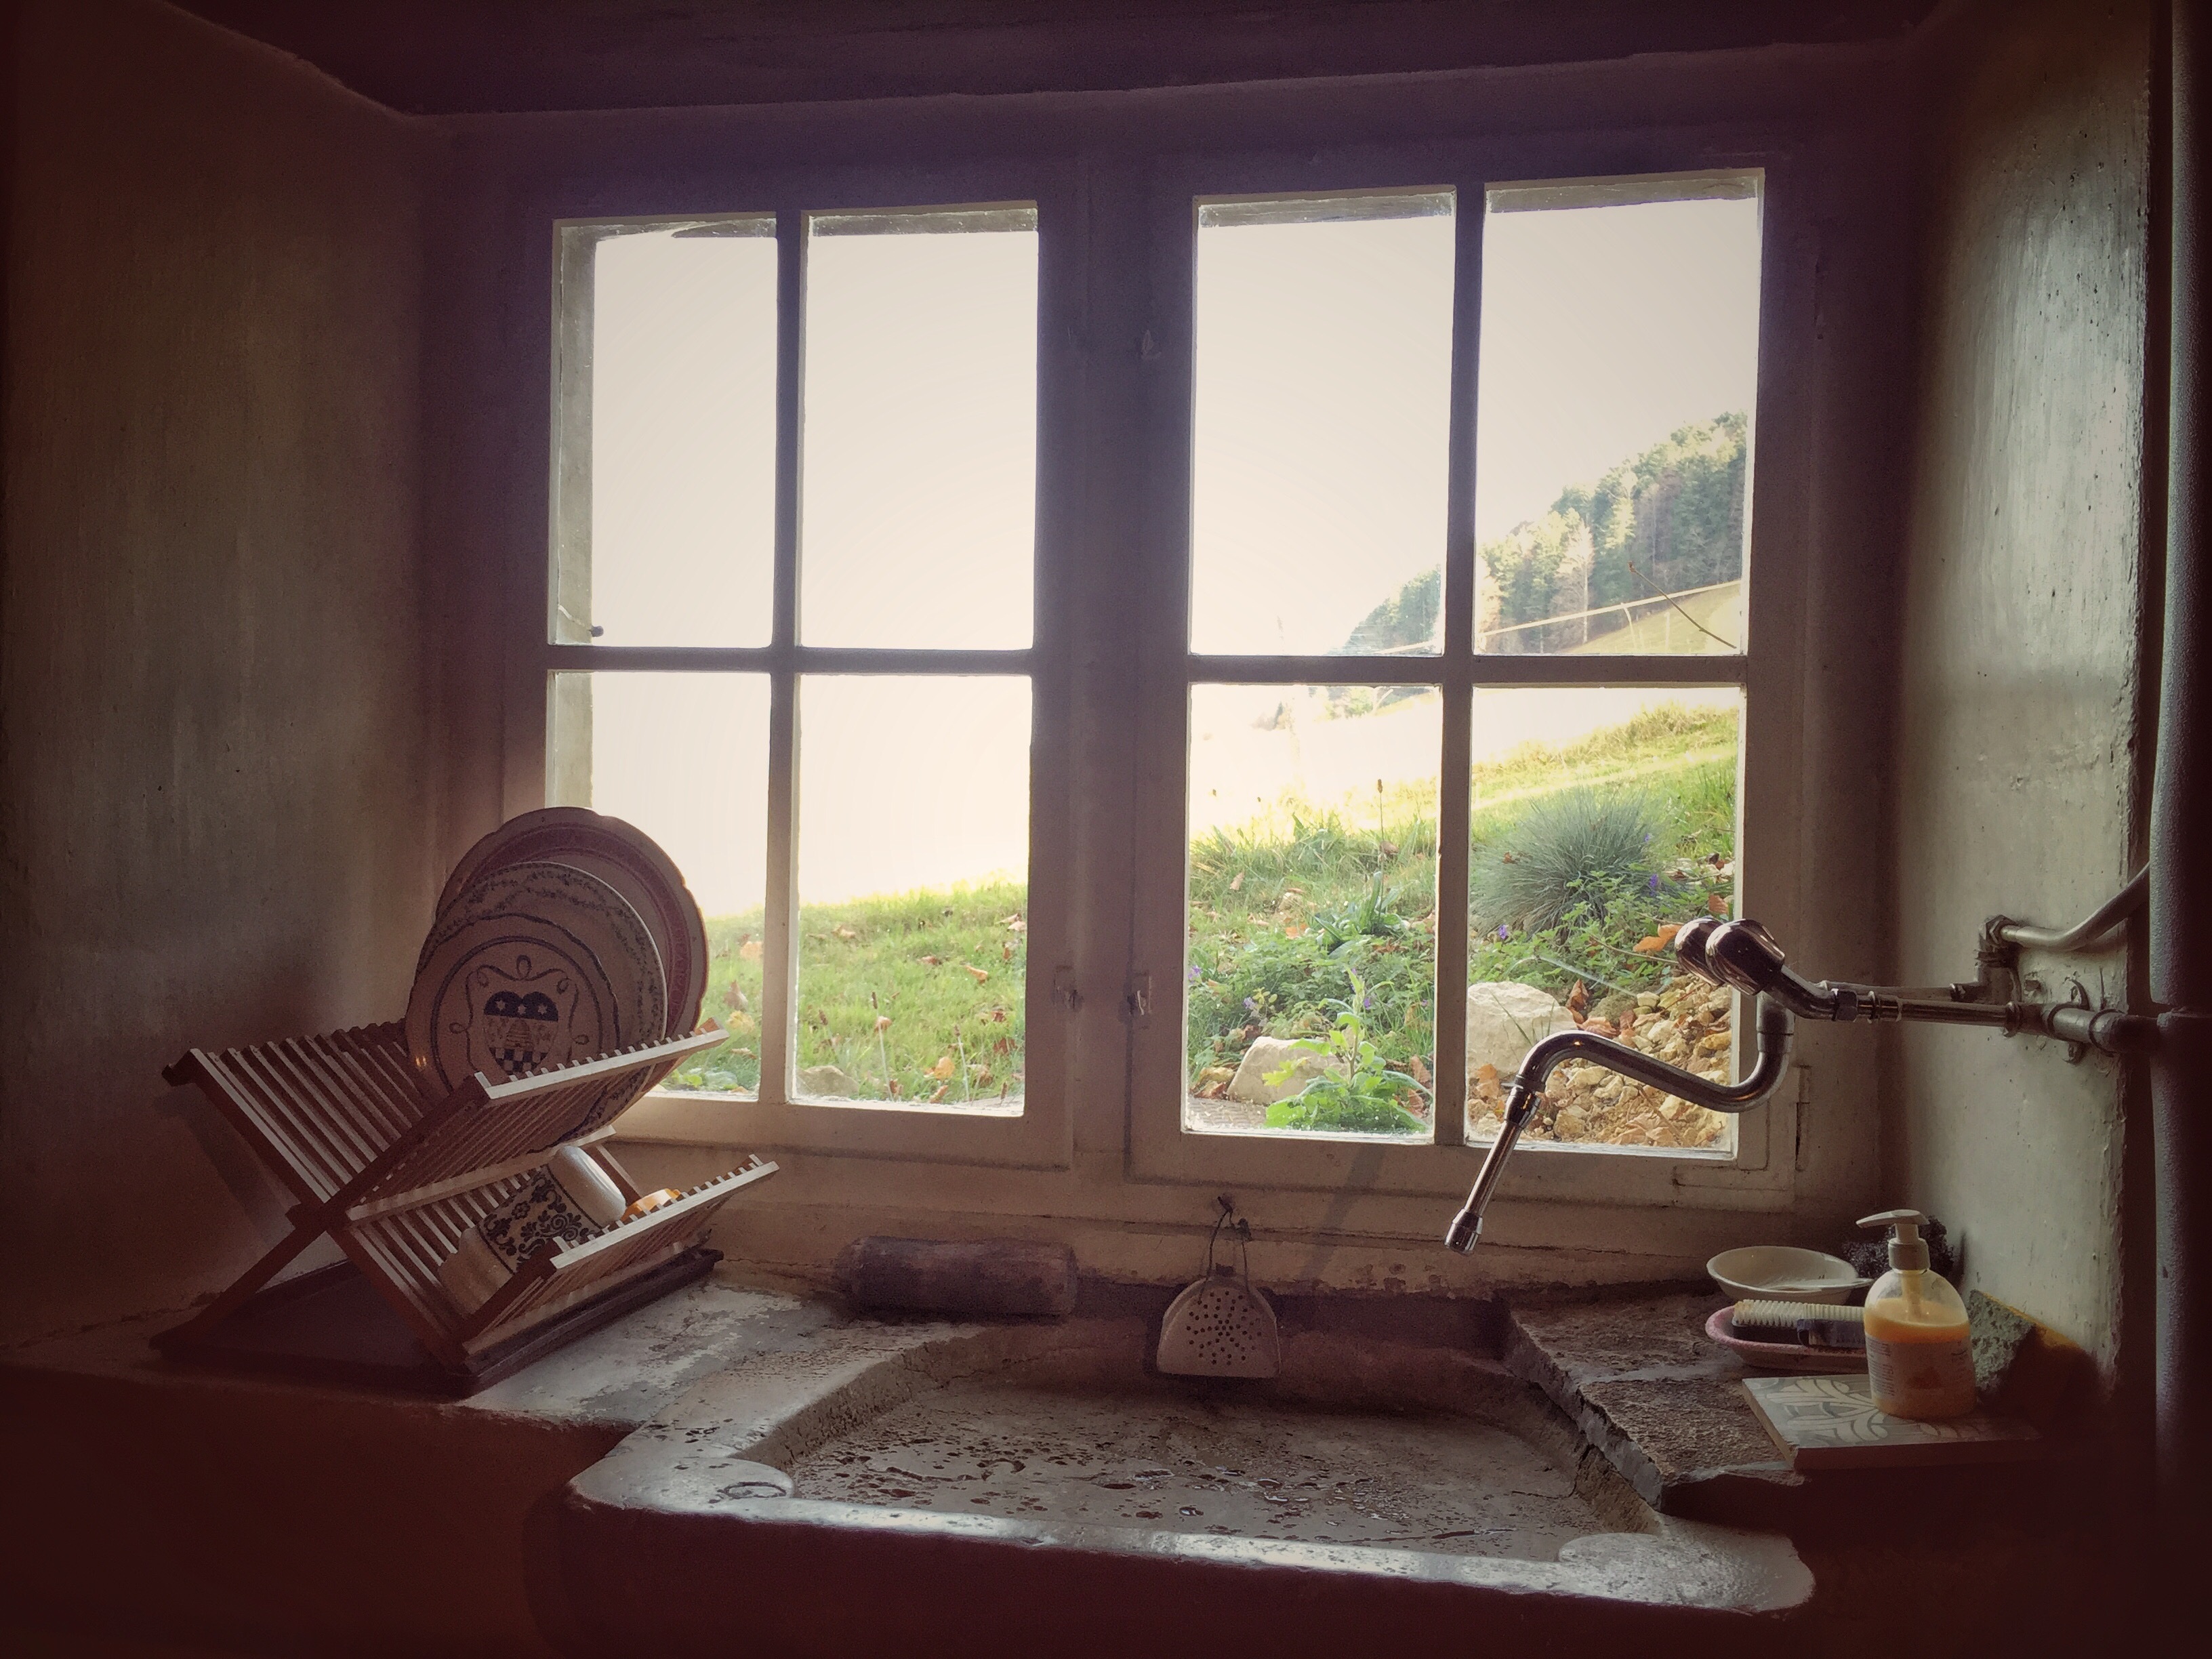
wood, house, floor, window, home, cottage, property, living room, furniture, room, interior design, estate, window covering